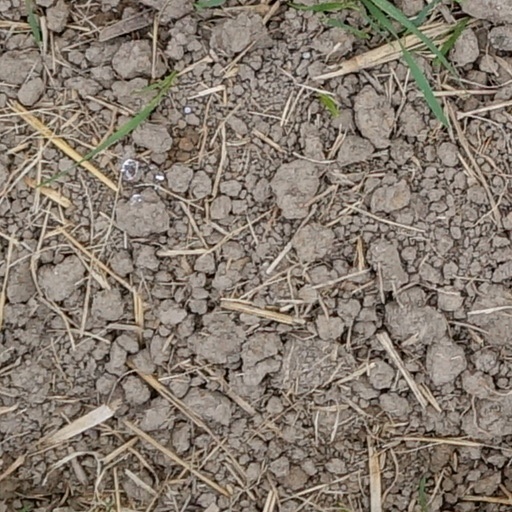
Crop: wheat